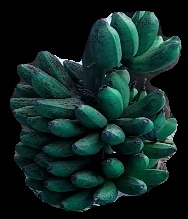
Variety: rasbale
Grade: grade3